Buddhism and Western philosophy

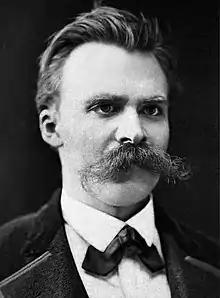
Nietzsche, circa 1875.

Friedrich Nietzsche admired Buddhism, writing that: "Buddhism already has - and this distinguishes it profoundly from Christianity - the self-deception of moral concepts behind it - it stands, in my language, Beyond Good and Evil." He further stated: "Buddhism is the only genuinely positive religion to be encountered in history, and this applies even to its epistemology (which is a strict phenomenalism) – It does not speak of a “struggle with sin,” but, yielding to reality, of the “struggle with suffering.” Nietzsche (as well as Buddha) accepted that all is change and becoming, and both sought to create an ethics which was not based on a God or an Absolutist Being. Nietzsche saw himself as undertaking a similar project to the Buddha. "I could become the Buddha of Europe", he wrote in 1883, "though frankly I would be the antipode of the Indian Buddha".